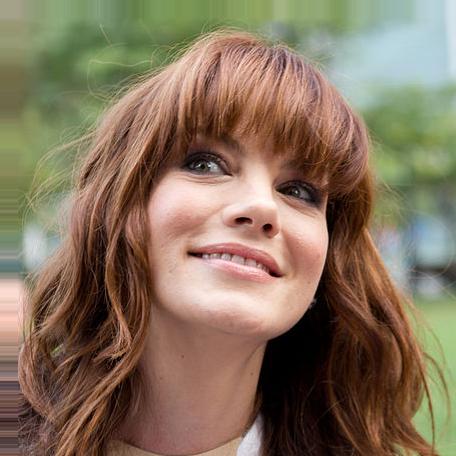
Age: 34